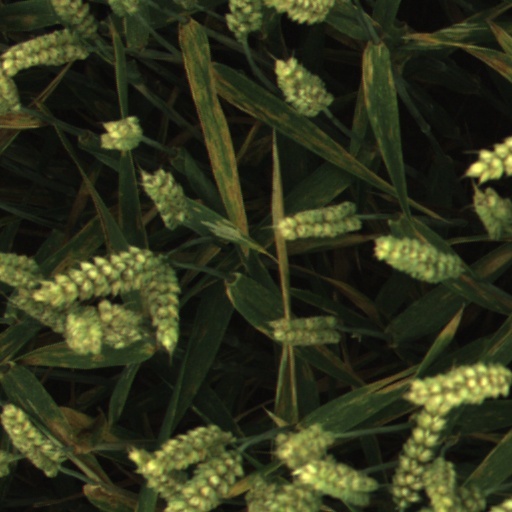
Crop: wheat